Naval Base Upolu

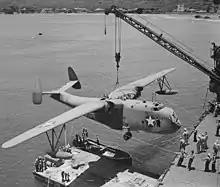
A Martin PBM Mariner plane is loaded on USS Chandeleur (AV-10)'s aft deck in Apia Harbor, Samoa, 15 February 1943. The nose of the plane had been damaged during a take off attempt due to wind and high sea.

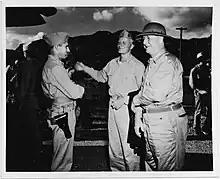
Secretary of the Navy Frank Knox, right, and Admiral Chester W. Nimitz, Commander-in-Chief Pacific, center, talks with a Navy officer while inspecting US defenses at Upolu Island, Samoa, in January 1943.

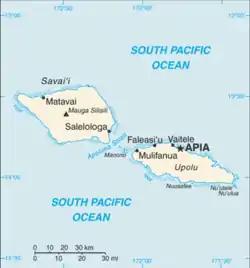
Samoa map

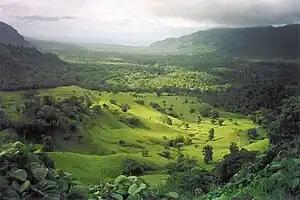
Samoa Upolu

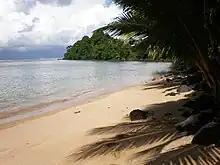
Upolu Island Beach

Naval Base Upolu was a naval base built by the United States Navy in 1942 to support the World War II effort. The base was located on Upolu Island, Samoa in the Western Pacific Ocean, part of the Samoan Islands's Naval Base Samoa. After the surprise attack on Naval Station Pearl Harbor on December 7, 1941, the US Navy was in need of setting up more advance bases in the Pacific Ocean. At Naval Base Upolu the Navy built a sea port, an airbase and a seaplane base.